Slum

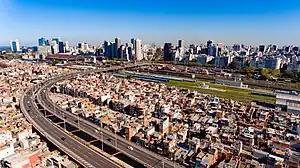
Villa 31, one of the largest slums of Argentina, located near the center of Buenos Aires

Slums typically begin at the outskirts of a city. Over time, the city may expand past the original slums, enclosing the slums inside the urban perimeter. New slums sprout at the new boundaries of the expanding city, usually on publicly owned lands, thereby creating an urban sprawl mix of formal settlements, industry, retail zones and slums. This makes the original slums valuable property, densely populated with many conveniences attractive to the poor.